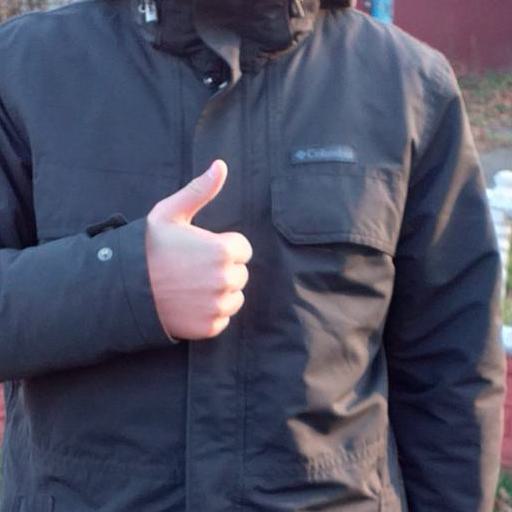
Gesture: like